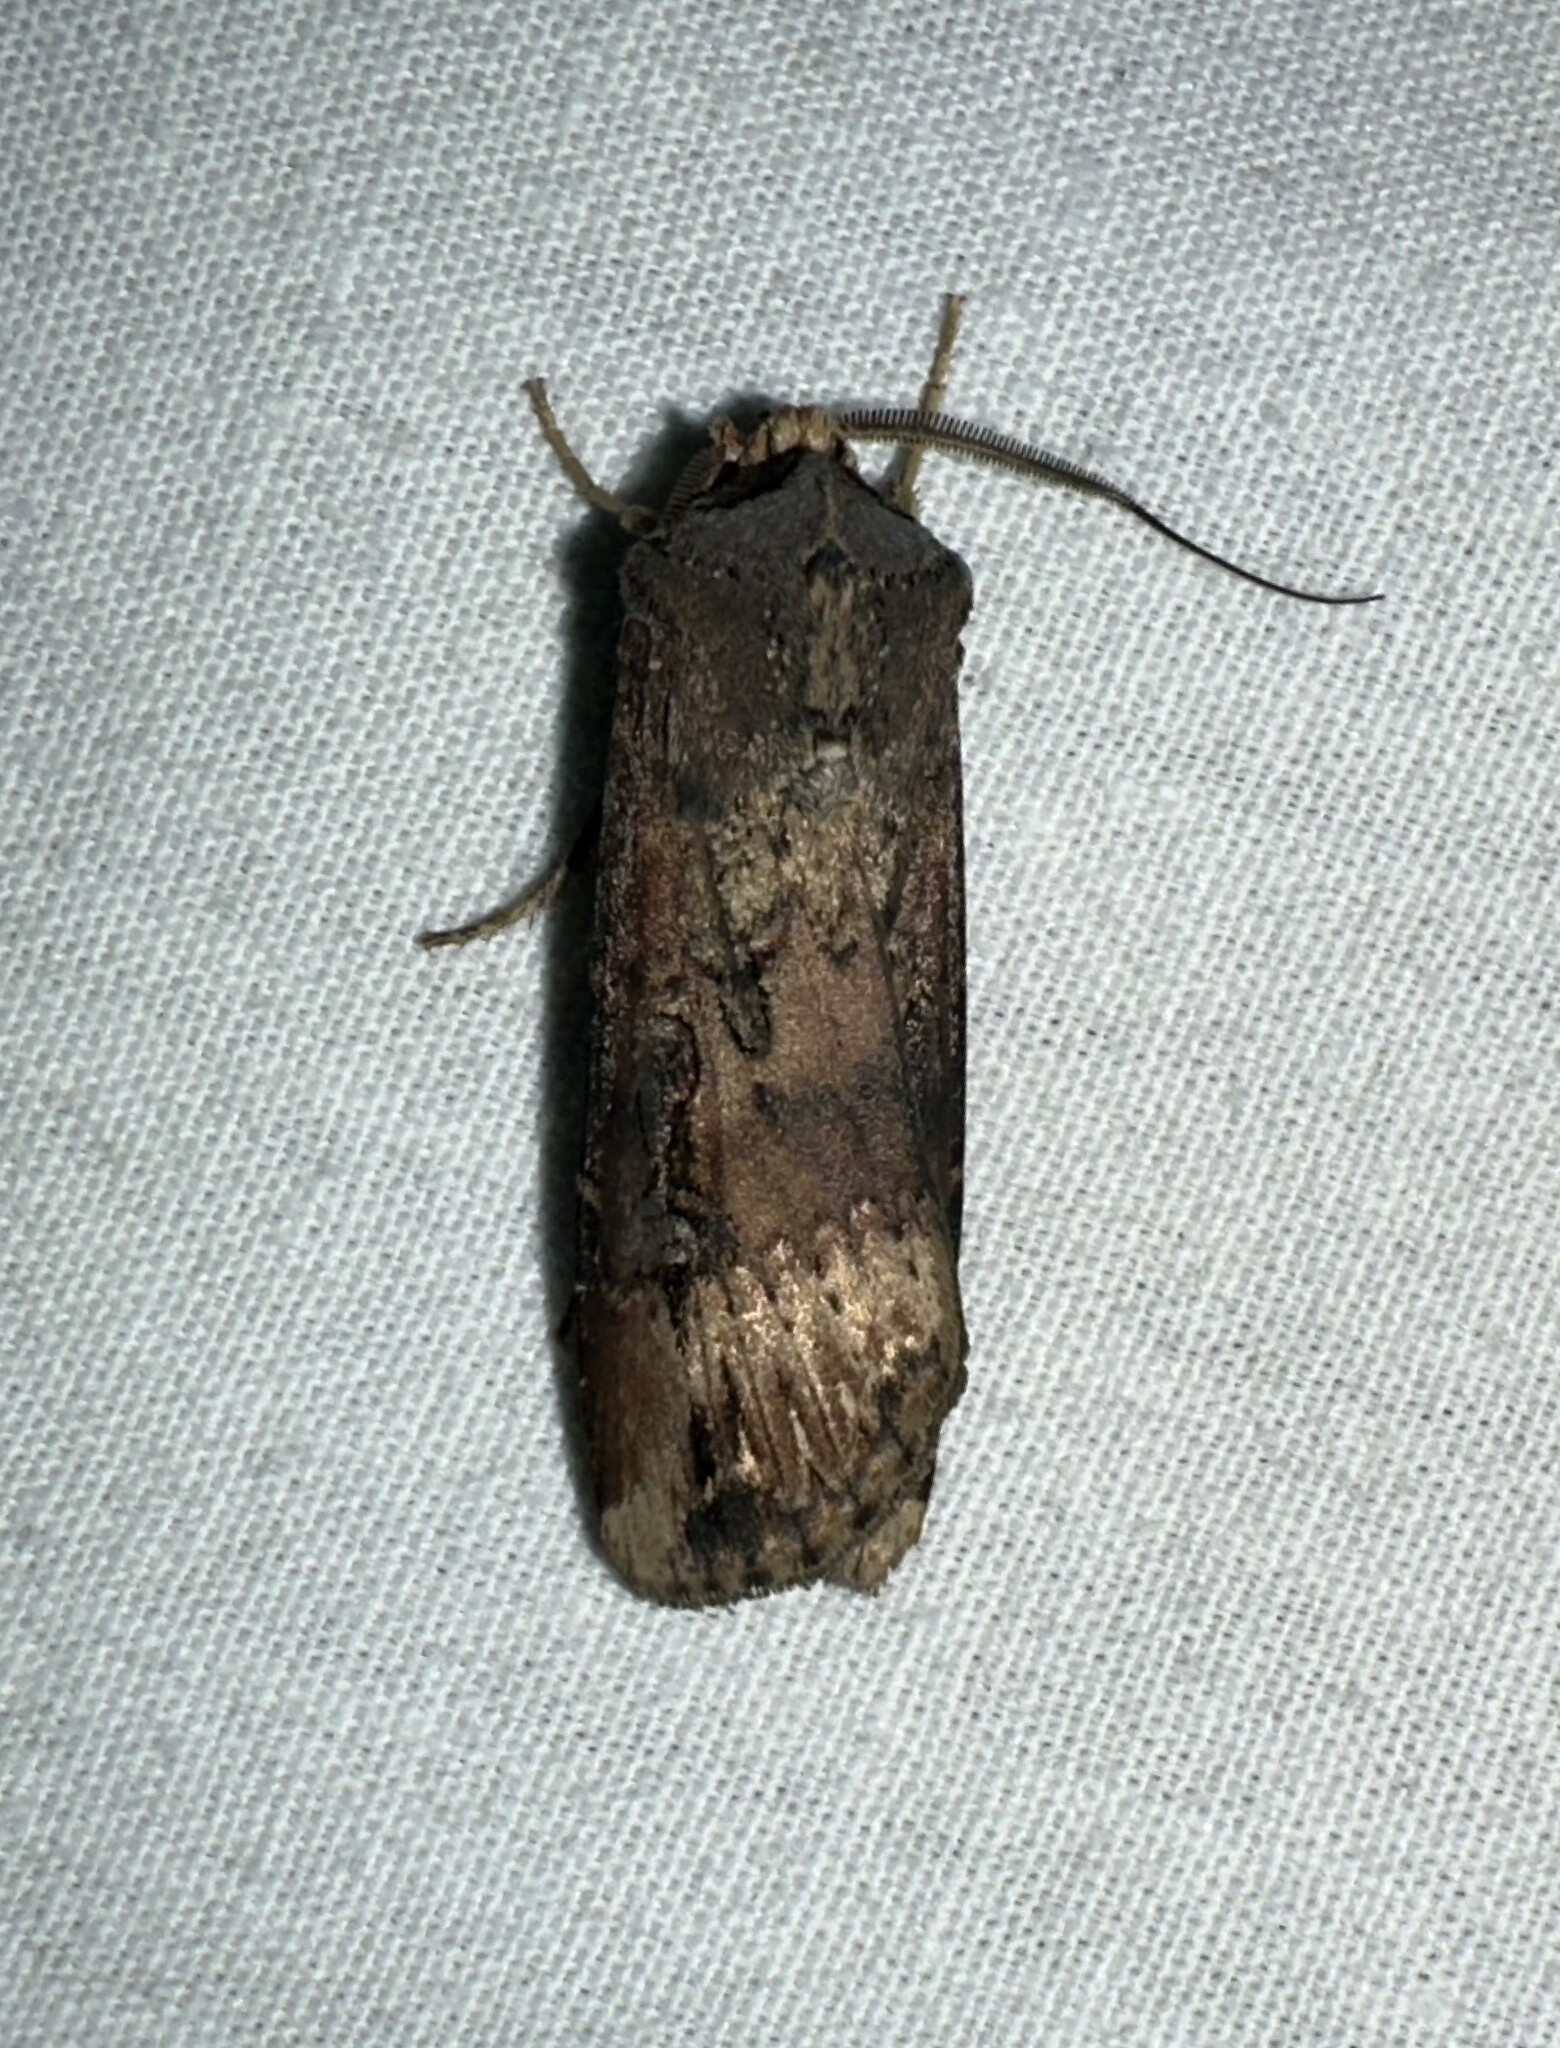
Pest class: cutworms